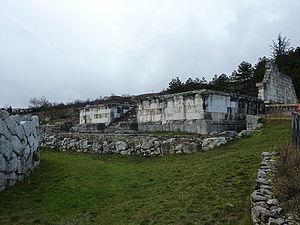
Pietrabbondante est une commune italienne de la province d'Isernia dans la région Molise en Italie.